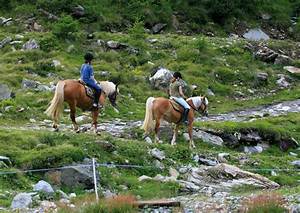
Label: horse